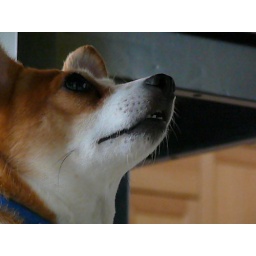
my moms dog Sassy, under the kitchen table, hoping that someone will drop some food